Vittorio Corbo

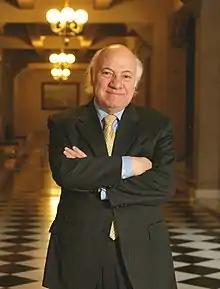

Vittorio Corbo Lioi (born 22 March 1943) is a former Governor of the Central Bank of Chile, who held the post since May 2003 until December 2007.